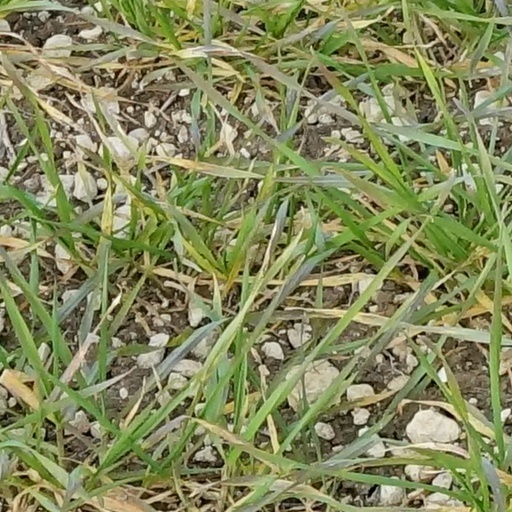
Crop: wheat